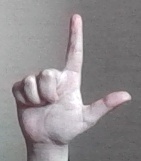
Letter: laam